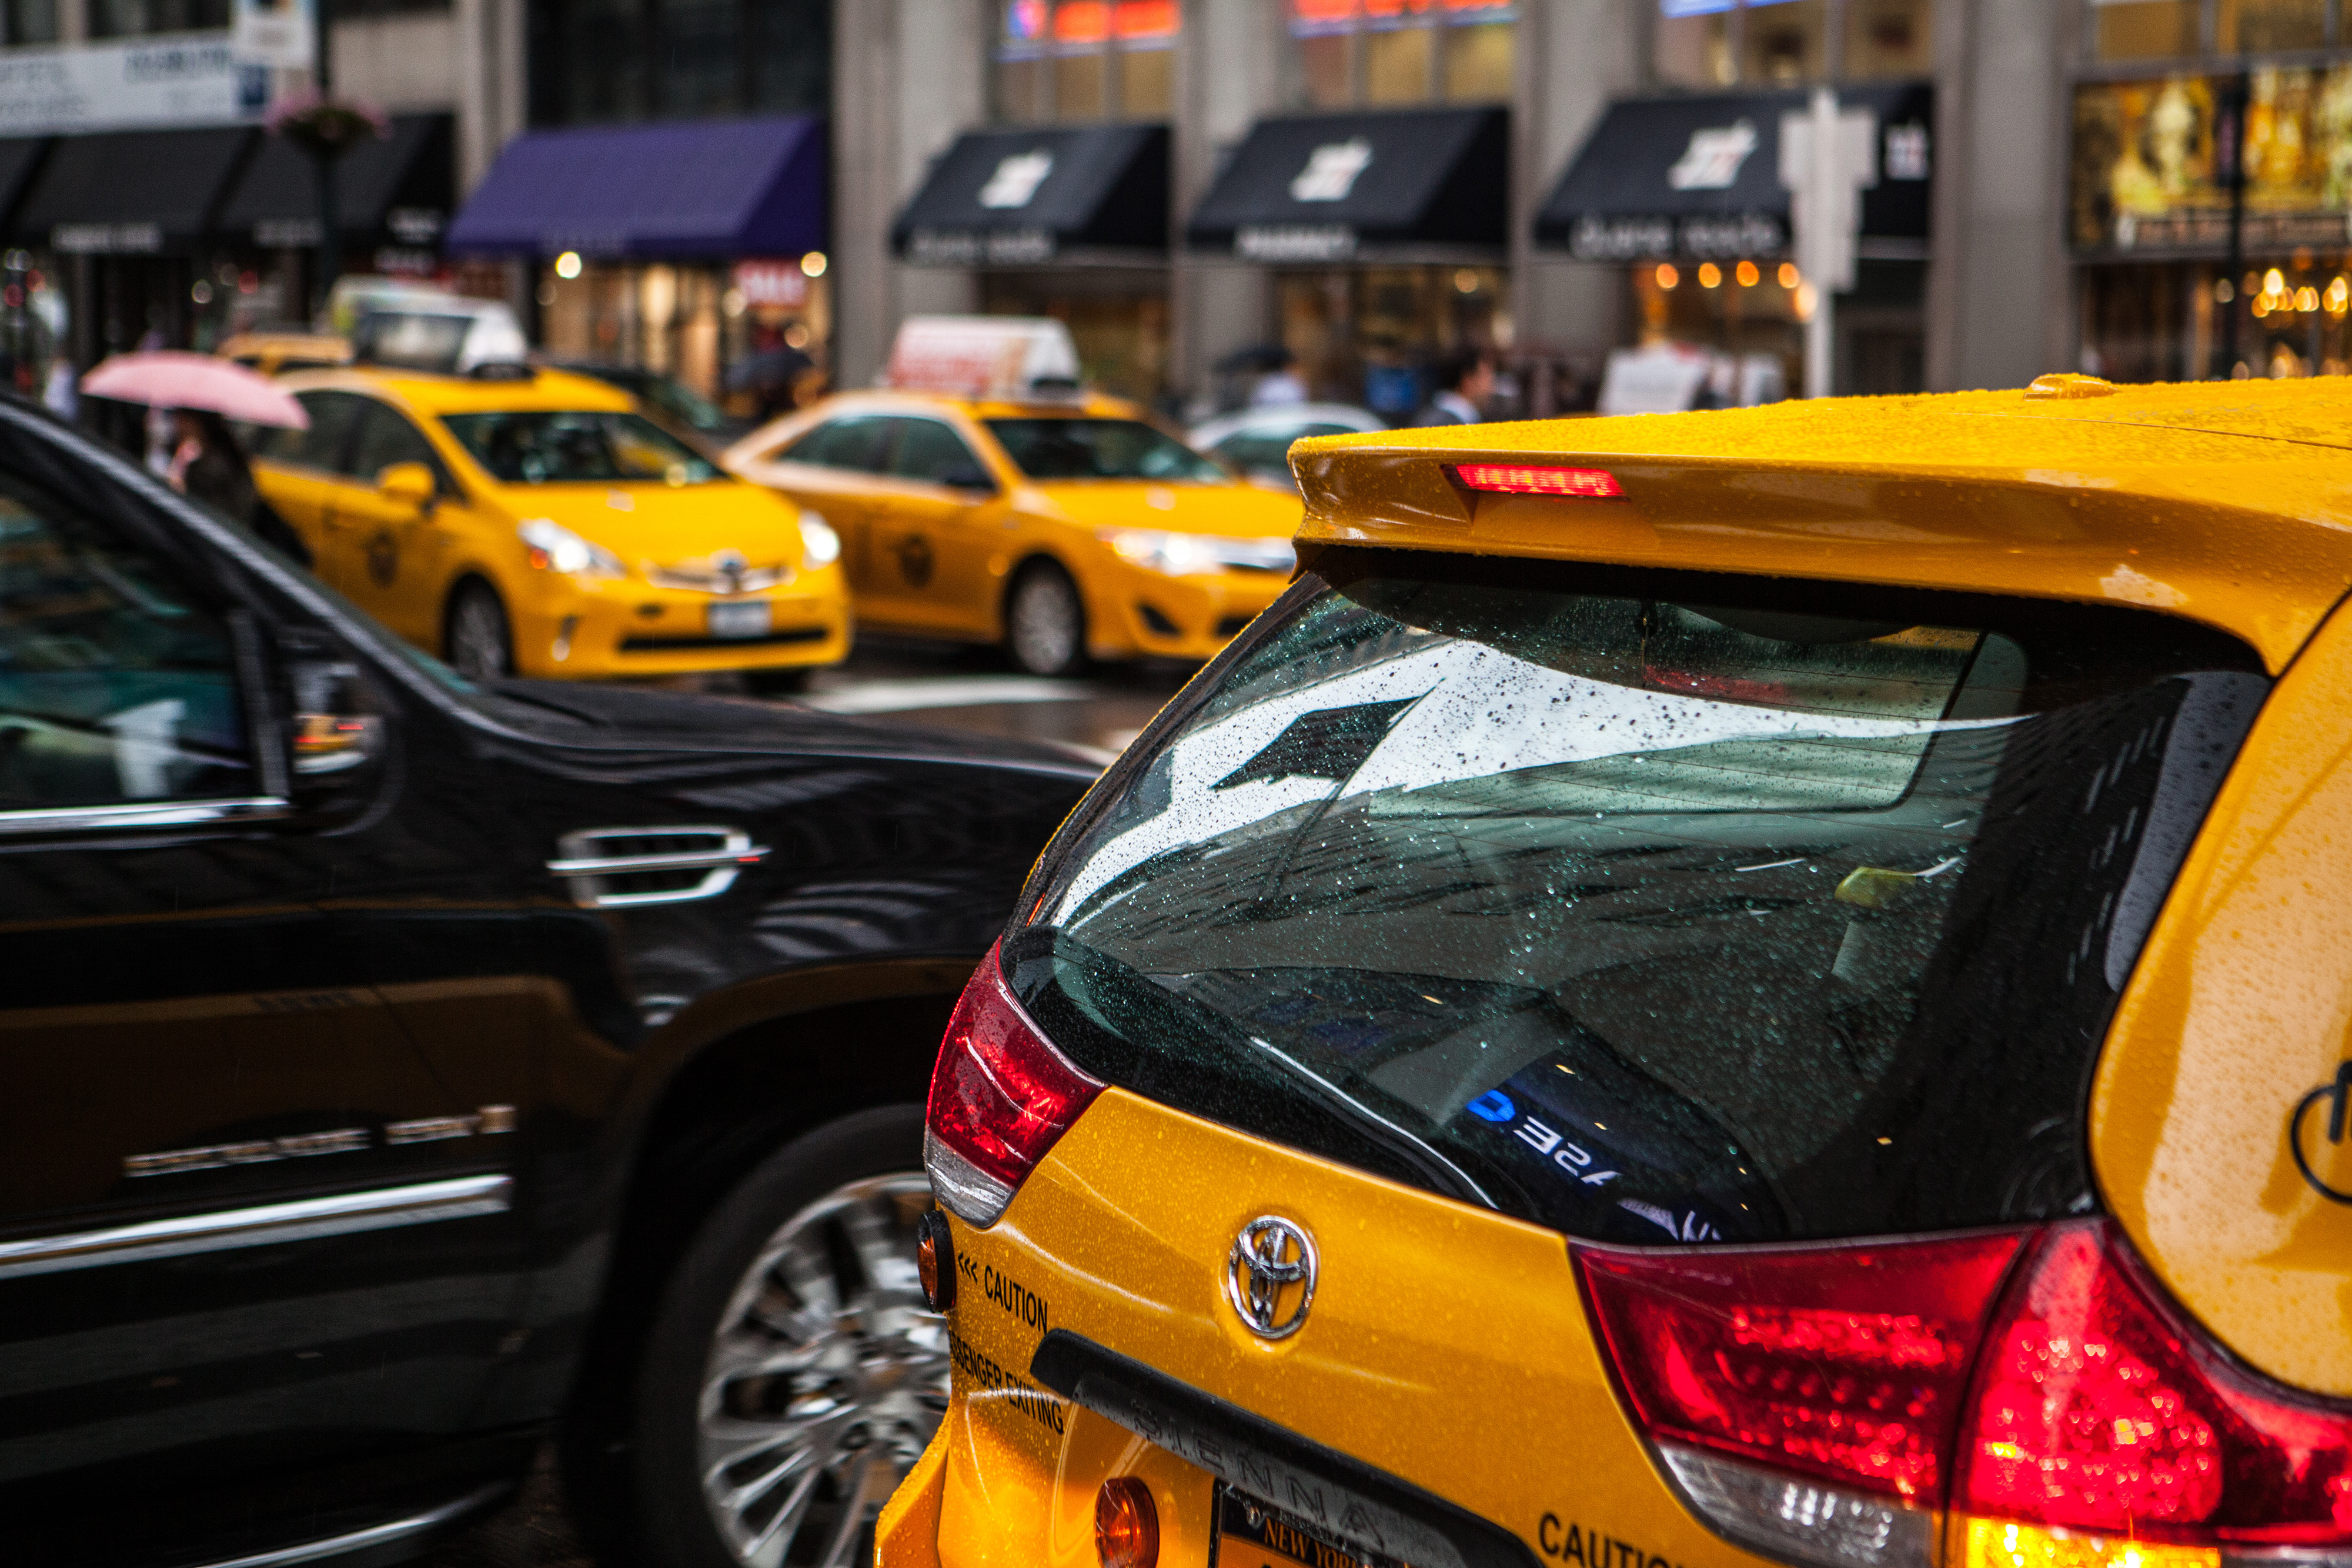
land vehicle, vehicle, car, motor vehicle, yellow, automotive design, transport, taxi, city car, mode of transport, luxury vehicle, automotive exterior, street, traffic, hatchback, mid size car, hot hatch, compact car, family car, subcompact car, road, supercar, crossover suv, city